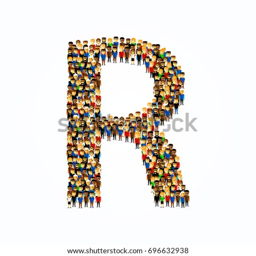
a group of people in the shape of person on light background .